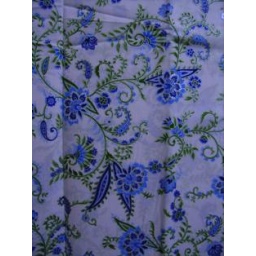
blue flowers with silver around